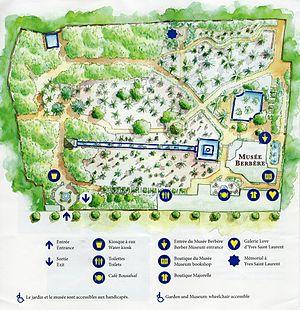
Plan du Jardin Majorelle à Marrakech avec les différents services sur place (au 14/08/2014)
Le jardin Majorelle est un jardin botanique touristique d'environ 300 espèces sur près d'1 hectare, une villa Art déco labellisée Maisons des Illustres depuis 2011, et un musée de l'Histoire des Berbères, à Marrakech au Maroc.